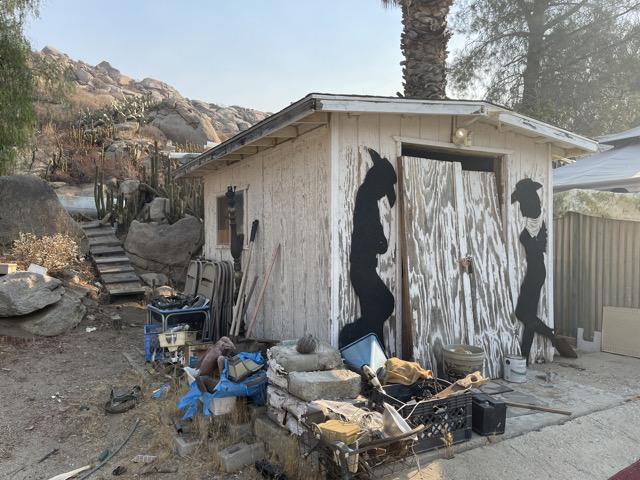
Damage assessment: no_damage